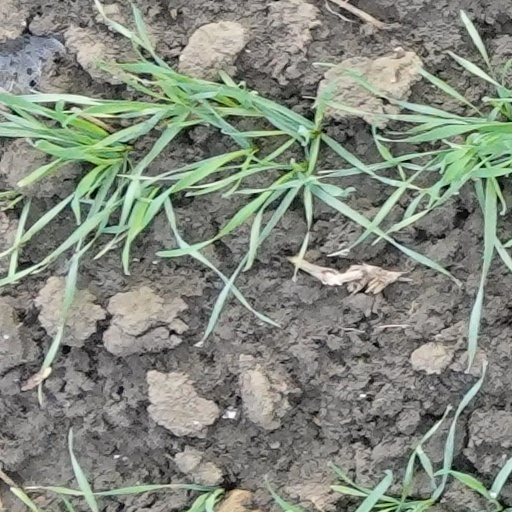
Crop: wheat